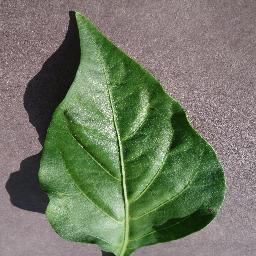
Label: Pepper,_bell___healthy